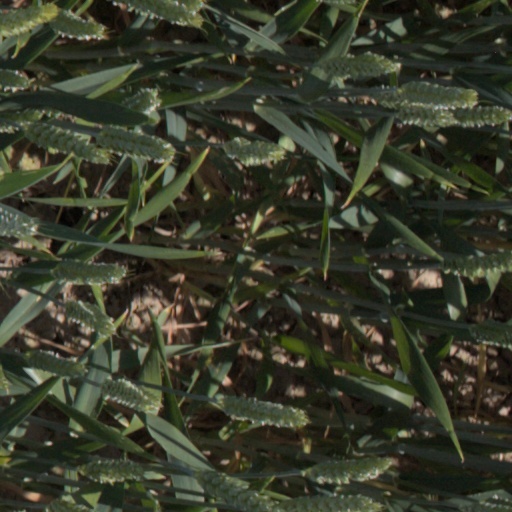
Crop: wheat